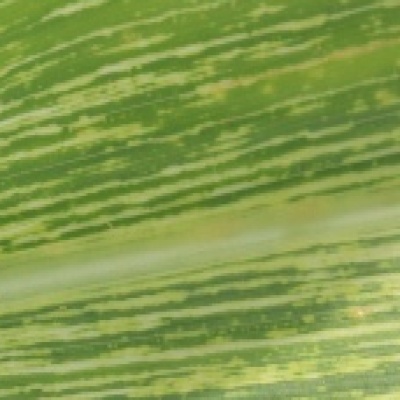
Label: Corn_(Maize)___Maize_Streak_Virus